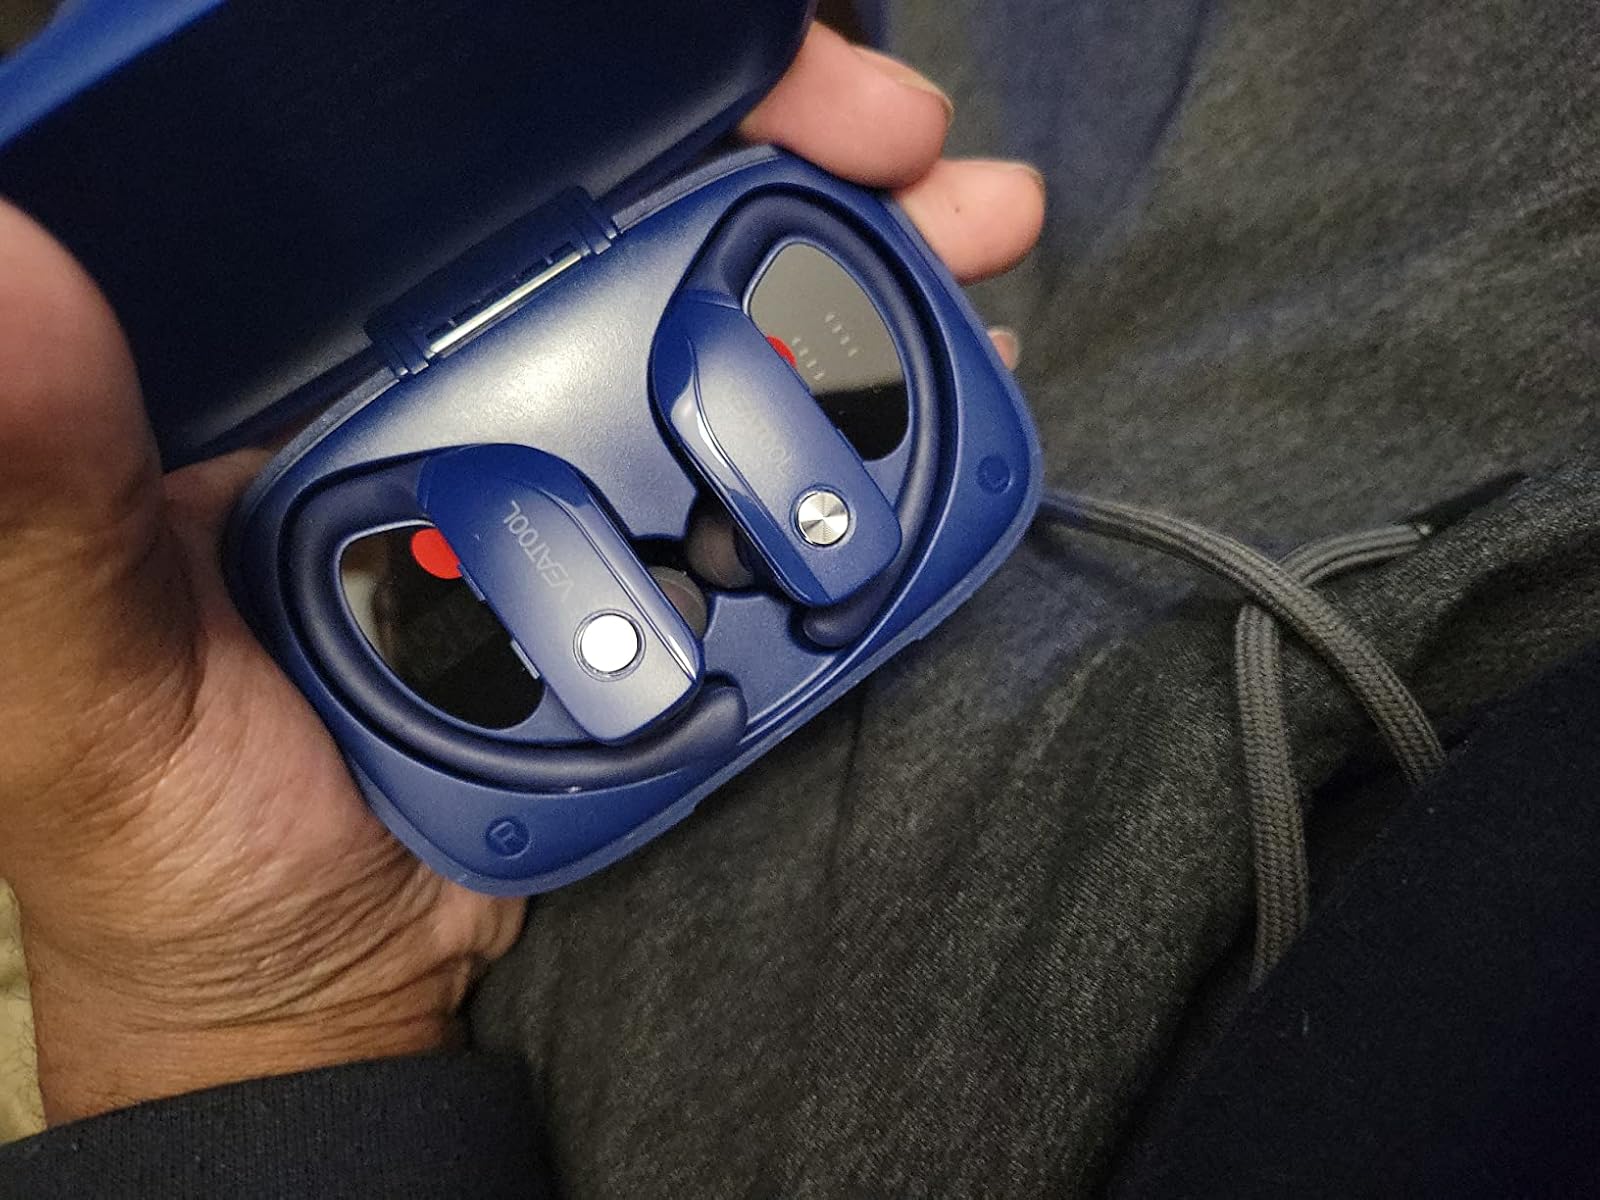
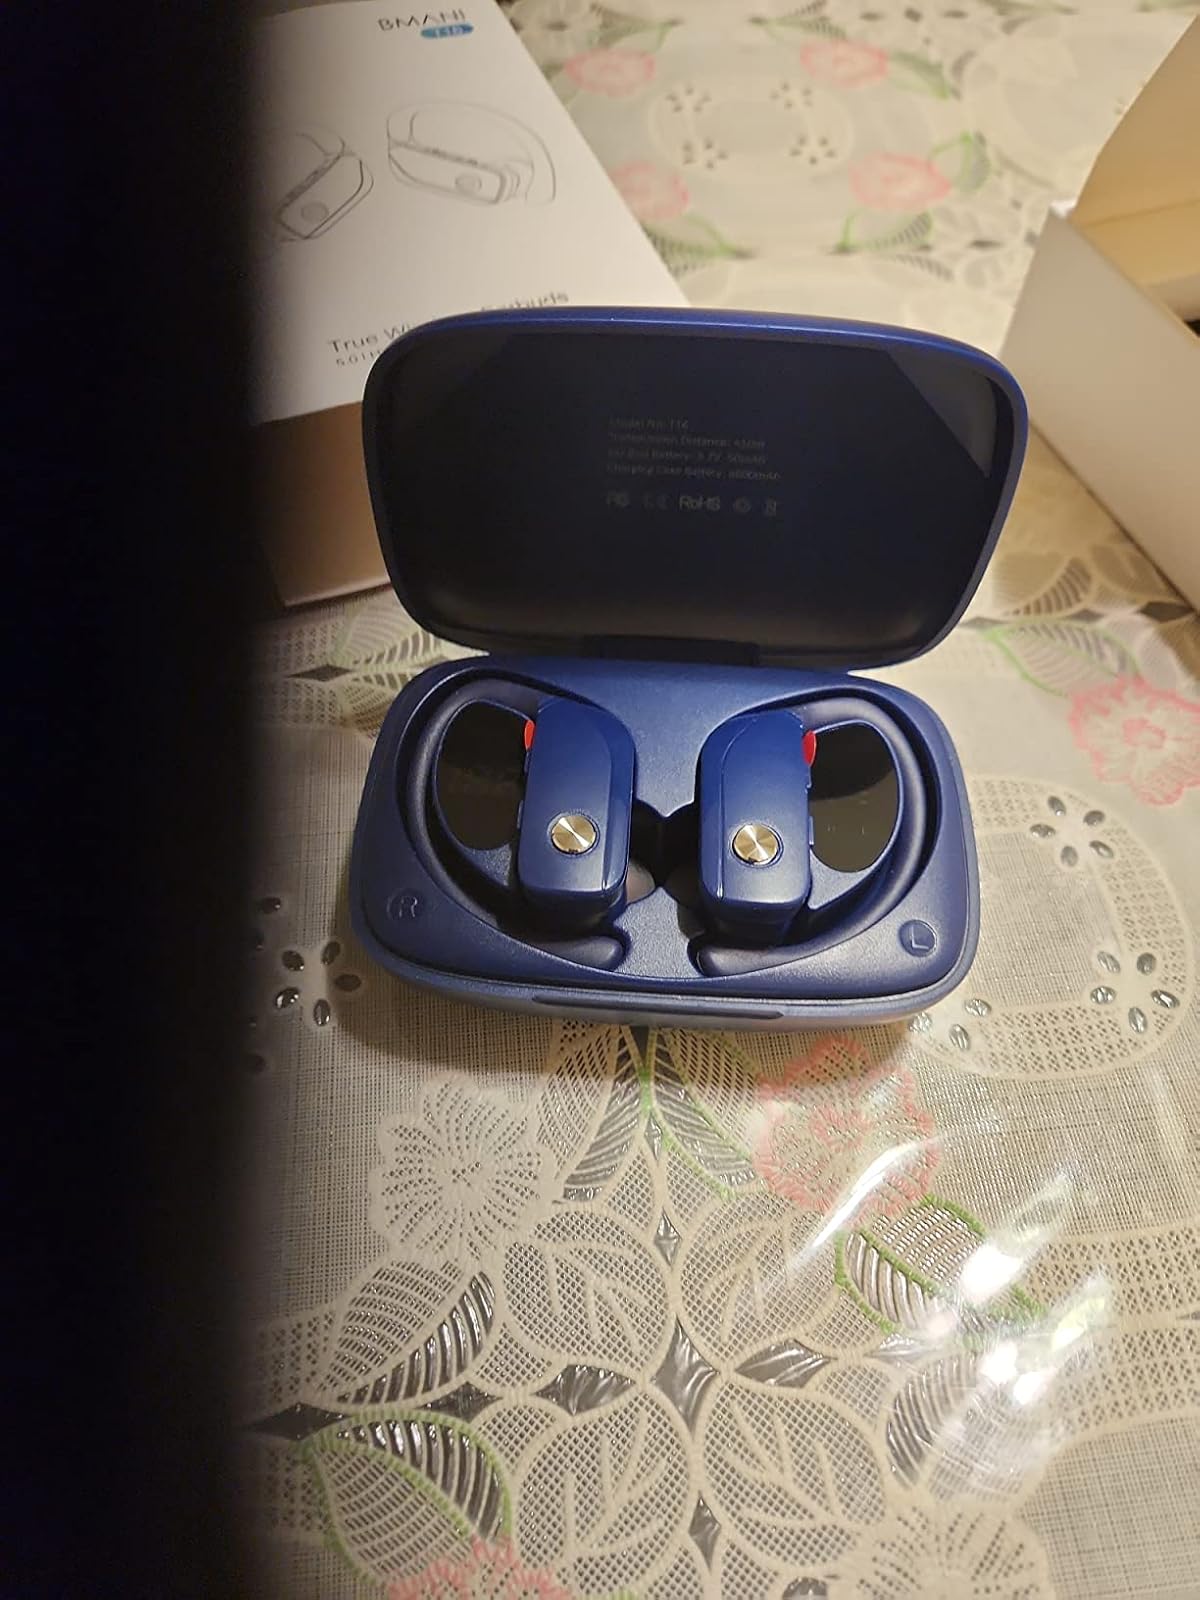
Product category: earbuds
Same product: yes